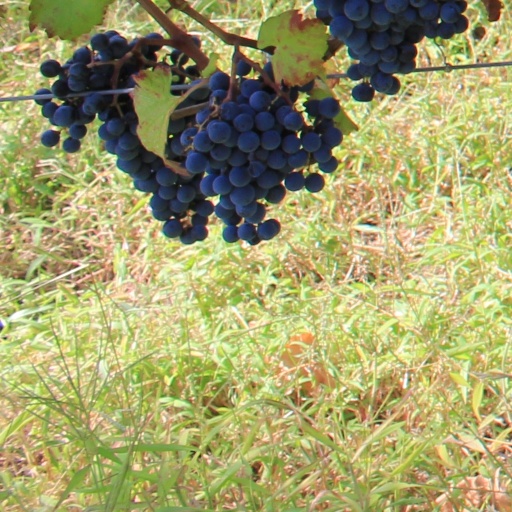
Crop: grape